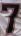
Number: 7